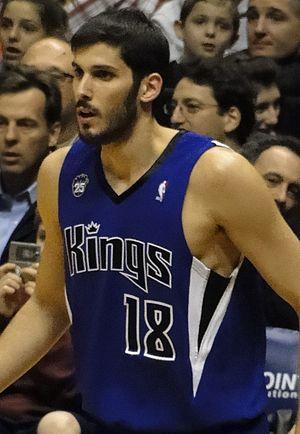
Omri Casspi, né le 22 juin 1988 à Holon, en Israël, est un joueur professionnel israélien de basket-ball.
L’équipe d'Israël de basket-ball est la sélection des meilleurs joueurs israéliens de basket-ball. Elle est placée sous l'égide de la Fédération d'Israël de basket-ball.